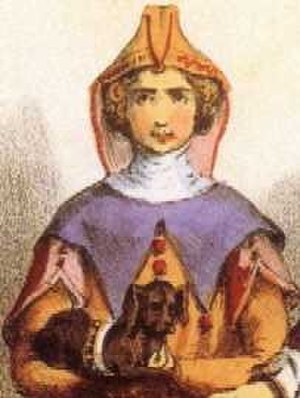
Frankrigs dronninger / Huset Capet / Hovedlinje
Dette er en liste over de kvinder, der har været dronninger eller kejserinder i det franske monarki. Alle Frankrigs monarker var mandlige, selvom nogle kvinder har styret Frankrig som regenter.